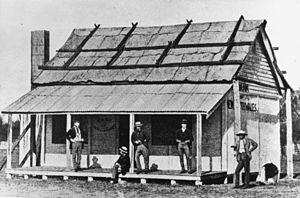
Dans le domaine de la construction la couverture, le couvert, désigne l'agencement de matériaux recouvrant un bâtiment pour le protéger des intempéries - même les murs isolés de séparation mitoyenne sont concernés. Le but principal de la couverture est de collecter et ensuite canaliser les eaux pluviales. La toiture assure une protection mécanique contre des agents extérieurs divers. Elle doit aussi résister aux contraintes mécaniques statiques de la neige et dynamiques des vents violents. Elle fait partie du gros œuvre.